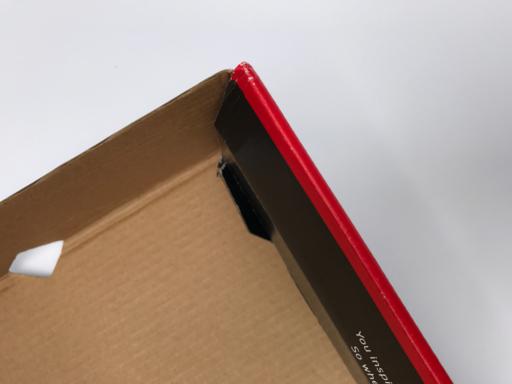
Waste category: cardboard